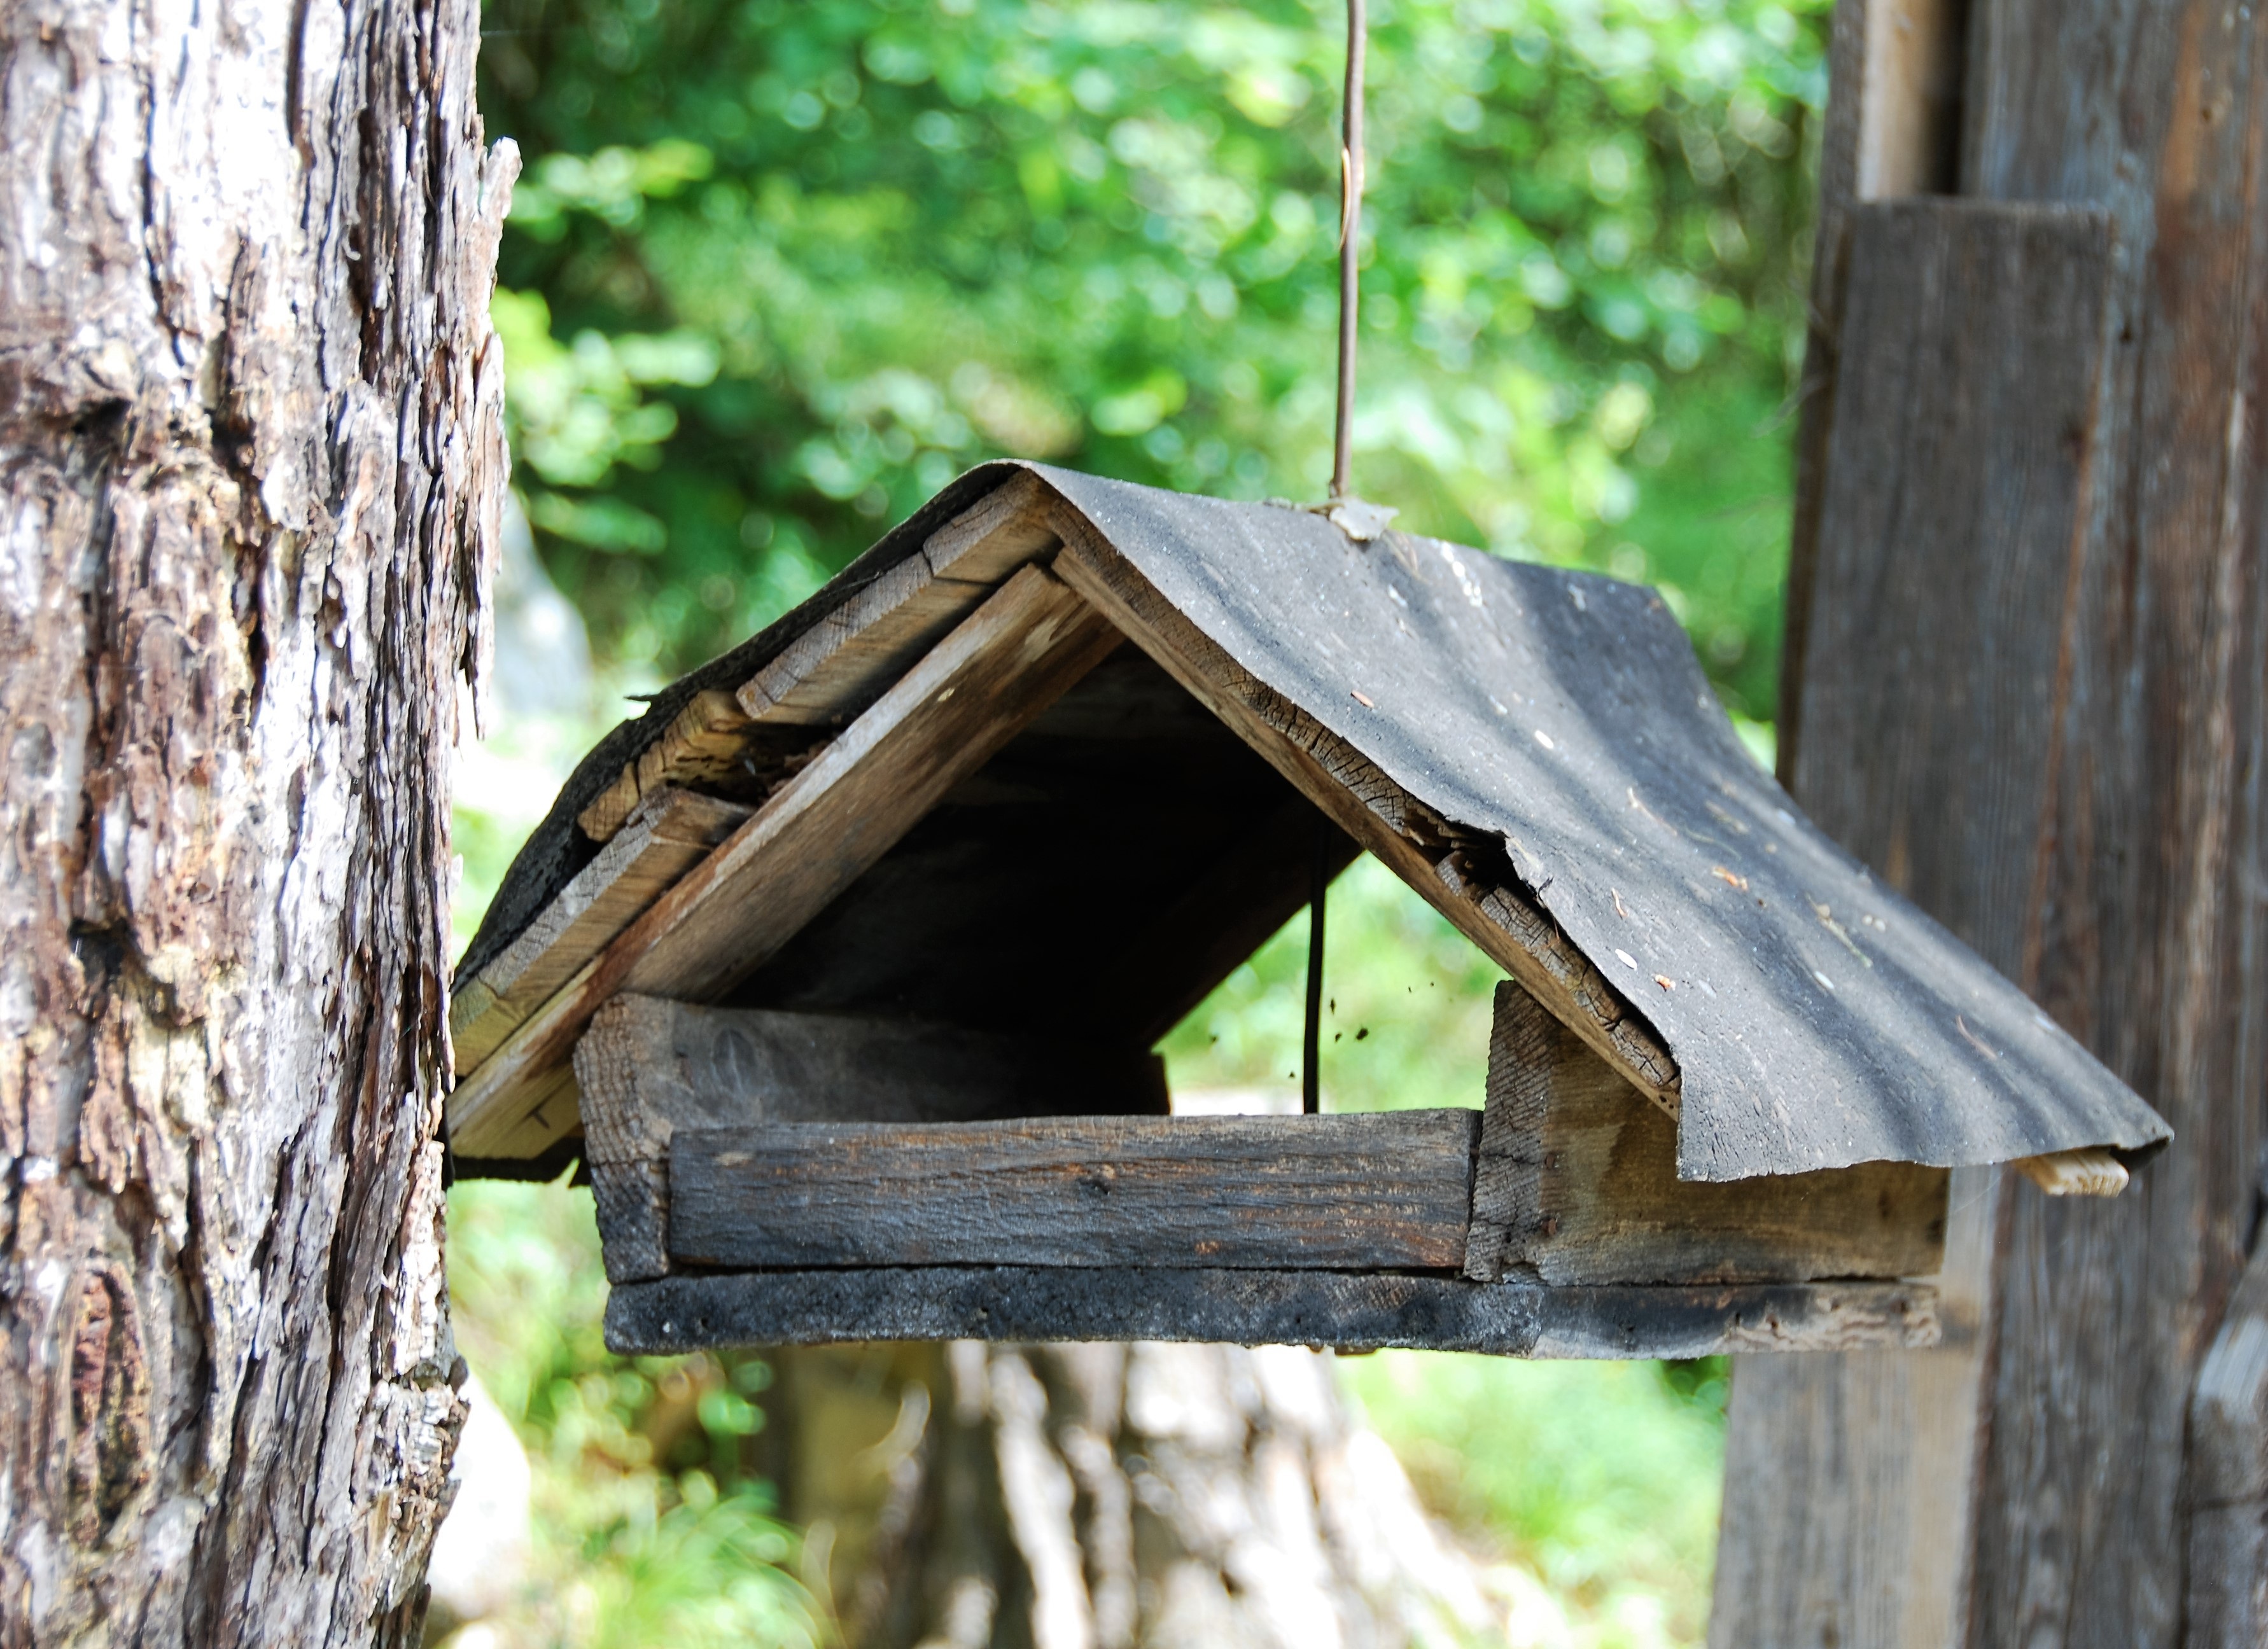
tree, nature, branch, wood, old, wildlife, green, fauna, woods, birdhouse, bird feeder, outdoor structure